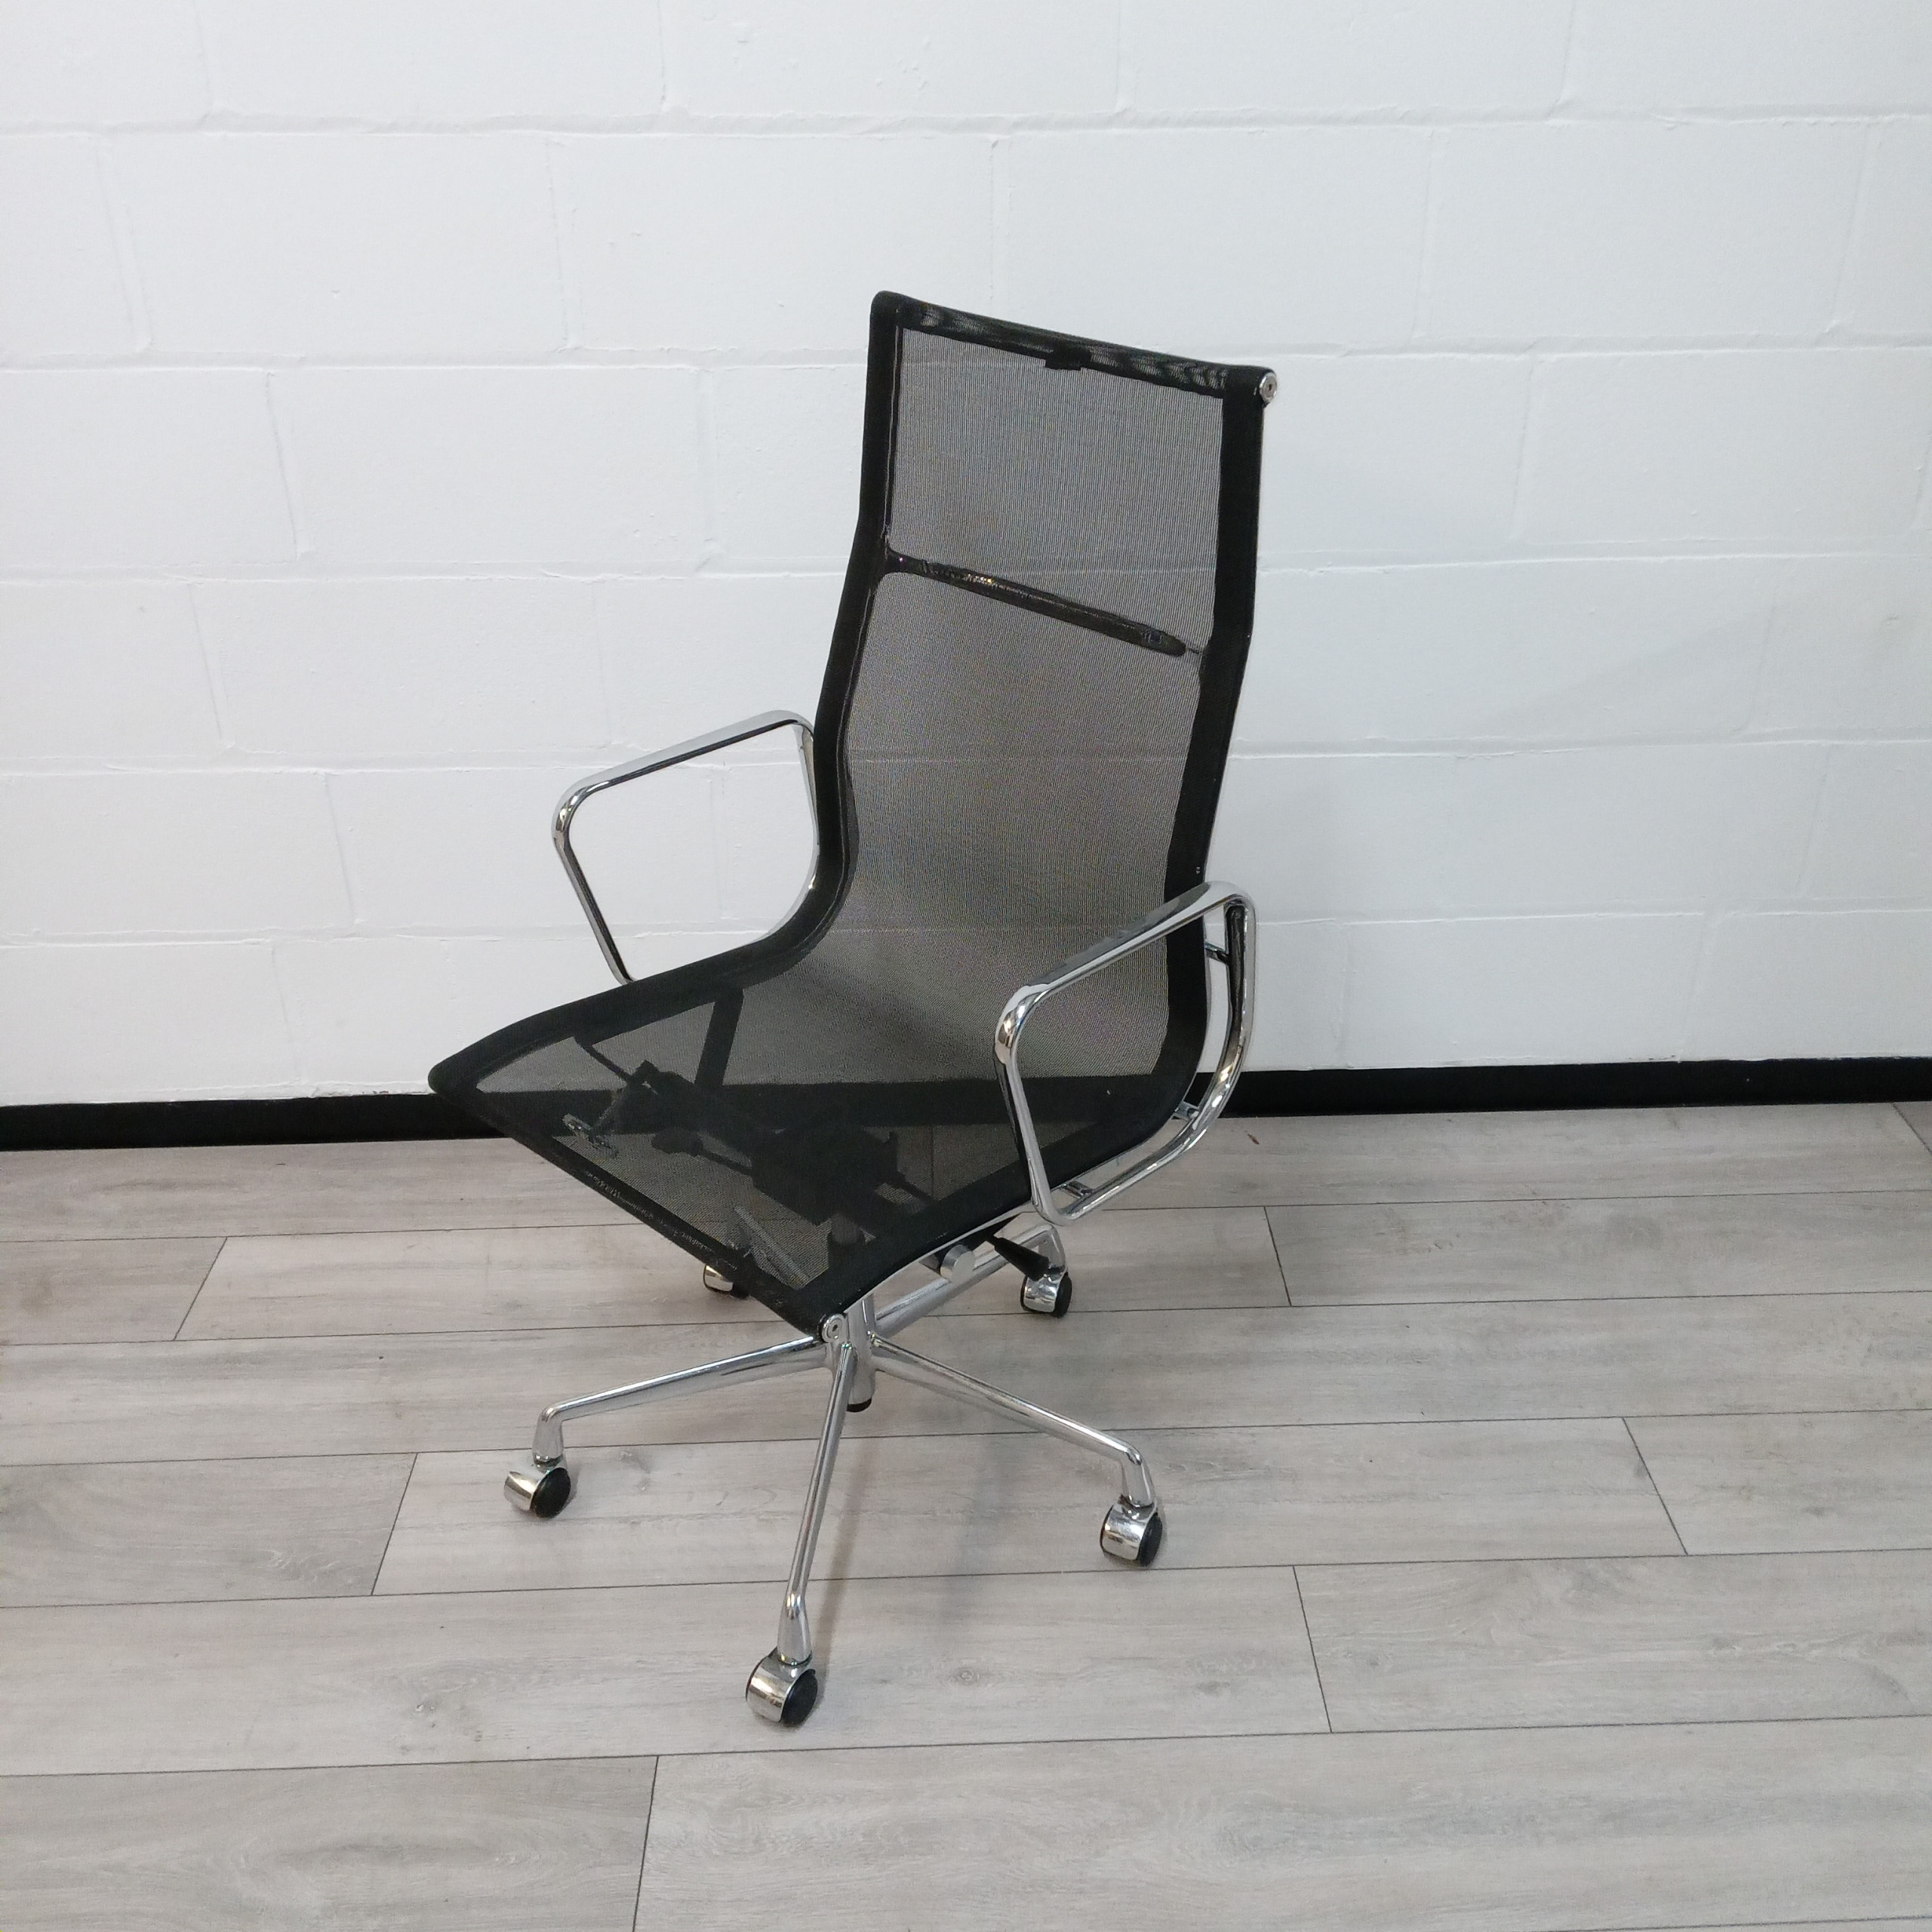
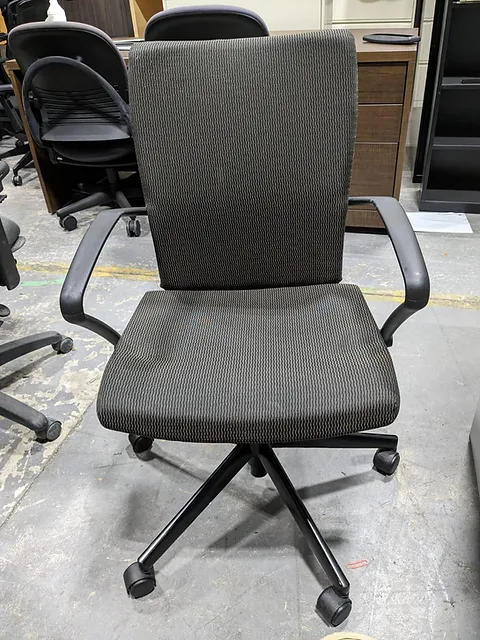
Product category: items_chair
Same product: no